Battle for the Donbas (1919)

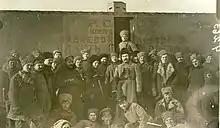
Innokentiy Kozhevnikov, commander of the 13th Army (in the center, with binoculars), surrounded by the crew of an armored train. To the left of him , the only woman in history in command of an armored train; who died in early March in the battle for Debaltseve.

In theory, at the end of April 1919, the Reds still outnumbered the Whites in Donbas, they also had more cannons and machine guns. At the same time, however, the Whites, unlike their opponents, were able to make excellent use of cavalry, and their commanders on the Southern Front significantly exceeded the skills of the red commanders. In particular, Innokentiy Kozhevnikov, (commander of the 2nd Ukrainian Soviet Army between April and June 1919), Tichon Hvesin (commander of the 8th Army from March 1919) and (commander of the 9th Army from November 1918 to June 1919) lacked commanding competences and experience. In addition, in mid-June 1919, the commander of the 9th Army, , defected to the side of the Whites. For the previous few months, while performing the duties of the chief of staff in the same operating union, he had been passing on information about the Red plans to their opponents. Relations between the Red commanders, including former officers or non-commissioned officers of the Imperial Russian Army, and the political commissars and soldiers remained difficult, causing problems with discipline to continue. The combat value of the Red units, which until then had only conducted partisan operations and only shortly before the march on Donbass were organized into the 13th Army, was much lower than the value of experienced units under the command of May-Mayevsky. In the opinion of Nikolai Kakurin, already in mid-April, the weakened 13th Army was not capable of offensive actions. Another factor that contributed to the success of the Whites in Donbas was the fact that the Reds fought on many fronts at the same time - against the interveners in the north, against the Baltic states, in Ukraine, and in March–April also against Alexander Kolchak's Spring offensive in Siberia. It was the latter direction that was considered to be the priority and it received most of the resources.